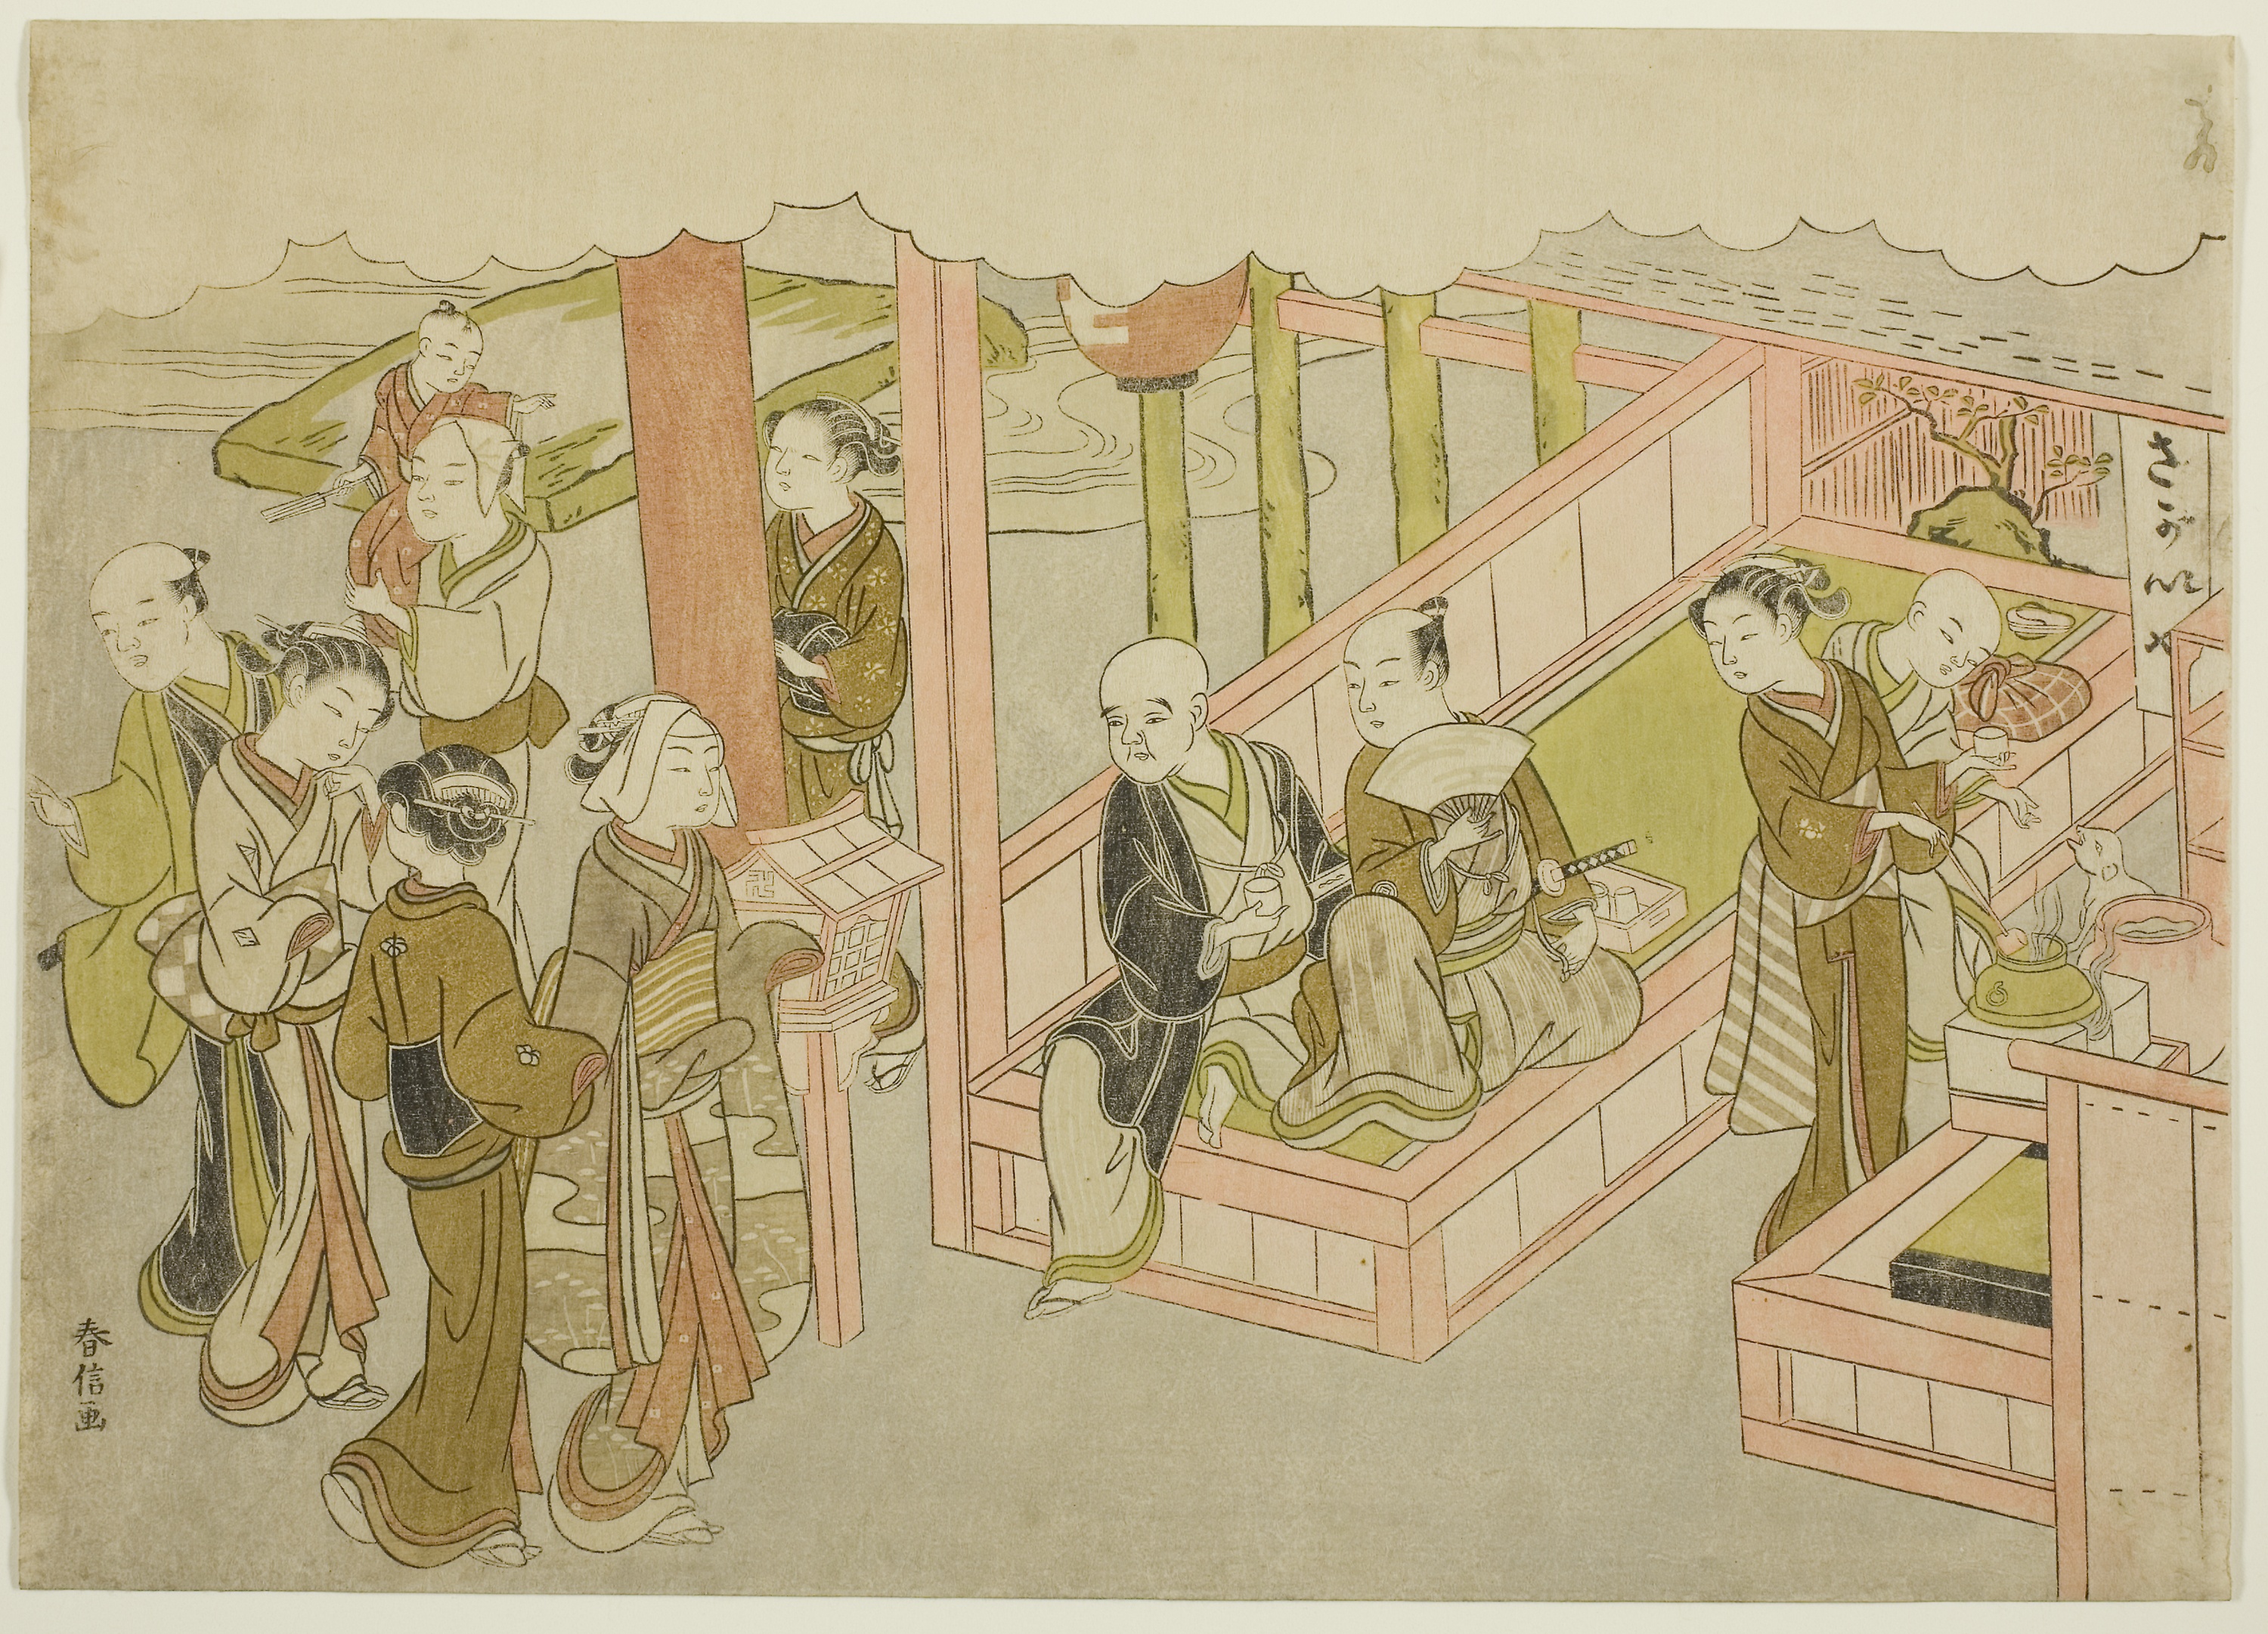
painting, art, illustration, artwork